HMNB Portsmouth

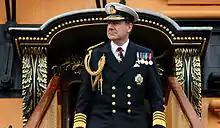
The then First Sea Lord, Sir George Zambellas, disembarking from HMS "Victory" in 2014.

In 1836 the Commander-in-Chief, Portsmouth was given accommodation within the Dockyard (in Admiralty House) and in 1889 he was given to be his ceremonial flagship. These privileges were inherited by the Commander-in-Chief Naval Home Command (whose post was combined with that of Second Sea Lord in 1994), who continued to fly his flag from HMS "Victory" until 2012. That year the post of Commander-in-Chief reverted to the First Sea Lord, and with it the use of "Victory" as flagship. The Second Sea Lord is now based at the Henry Leach Building on Whale Island, which is also the headquarters of the Fleet Commander.